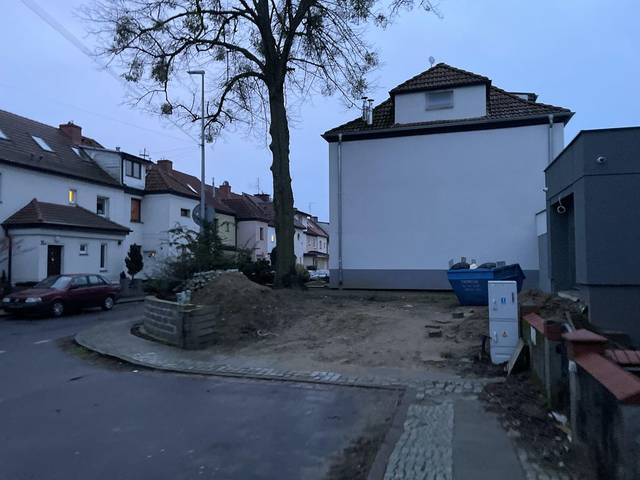
Region: Germany
Coordinates: 53.445, 14.51